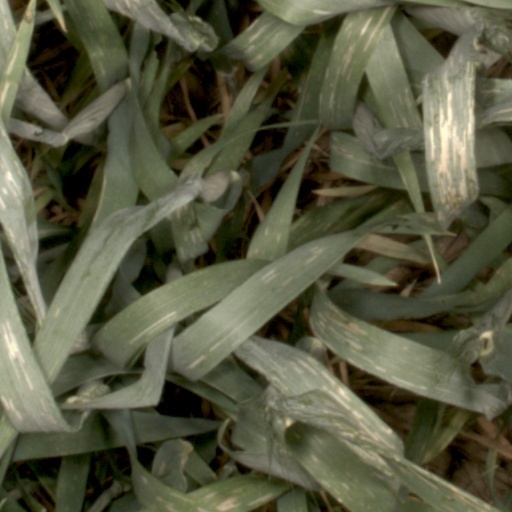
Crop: wheat